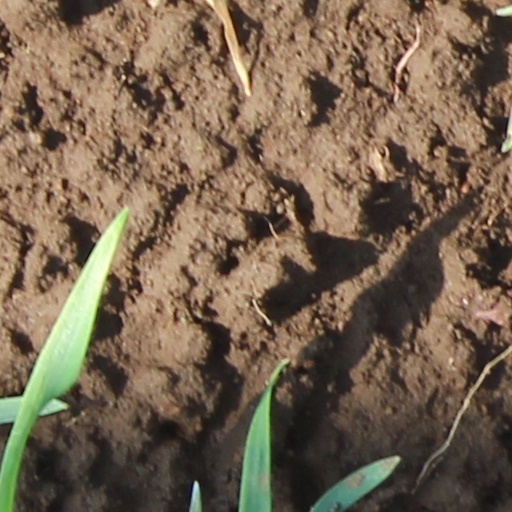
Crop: wheat